Ethnic cleansing in the Bosnian War

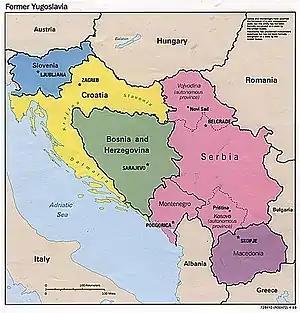
Map of Yugoslavia before 1991

After the death of its leader Josip Broz Tito, Yugoslavia experienced a dysfunctional political system and economic calamity in the 1980s. As communism was losing its potency, new nationalist leaders Slobodan Milošević in Serbia and Franjo Tuđman in Croatia came to power. Slovenia and Croatia called for reforms and a looser confederation of the state in Yugoslavia but this call was opposed by the country's government in Belgrade. On 25 June 1991, Slovenia and Croatia declared independence from Yugoslavia. A short armed conflict followed in Slovenia and the Croatian War of Independence escalated. Macedonia also declared independence, which Yugoslavia granted without conflict. The RAM Plan began to be implemented, laying the foundations for new borders of a "Third Yugoslavia" in an effort to establish a country where "all Serbs with their territories would live together in the same state".